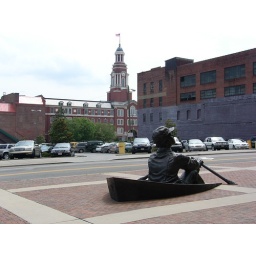
Boy in boat monument, a symbol of importance of river in the development of Nashville.